Skylab

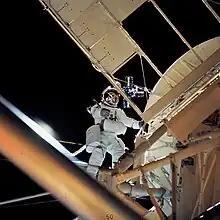
Owen Garriott performing an EVA in 1973

Originally intended to be visited by one 28–day and two 56–day missions for a total of 140 days, Skylab was ultimately occupied for 171 days and 13 hours during its three crewed expeditions, orbiting the Earth 2,476 times. Each of these extended the human record of 23 days for amount of time spent in space set by the Soviet Soyuz 11 crew aboard the space station Salyut 1 on June 30, 1971. Skylab 2 lasted 28 days, Skylab 3 56 days, and Skylab 4 84 days. Astronauts performed ten spacewalks, totaling 42 hours and 16 minutes. Skylab logged about 2,000 hours of scientific and medical experiments, 127,000 frames of film of the Sun and 46,000 of Earth. Solar experiments included photographs of eight solar flares and produced valuable results that scientists stated would have been impossible to obtain with uncrewed spacecraft. The existence of the Sun's coronal holes was confirmed because of these efforts. Many of the experiments conducted investigated the astronauts' adaptation to extended periods of microgravity.